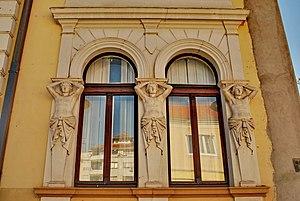
La maison Švapčić à Kraljevo se trouve à Kraljevo, dans le district de Raška, en Serbie. Elle est inscrite sur la liste des monuments culturels protégés de la République de Serbie.